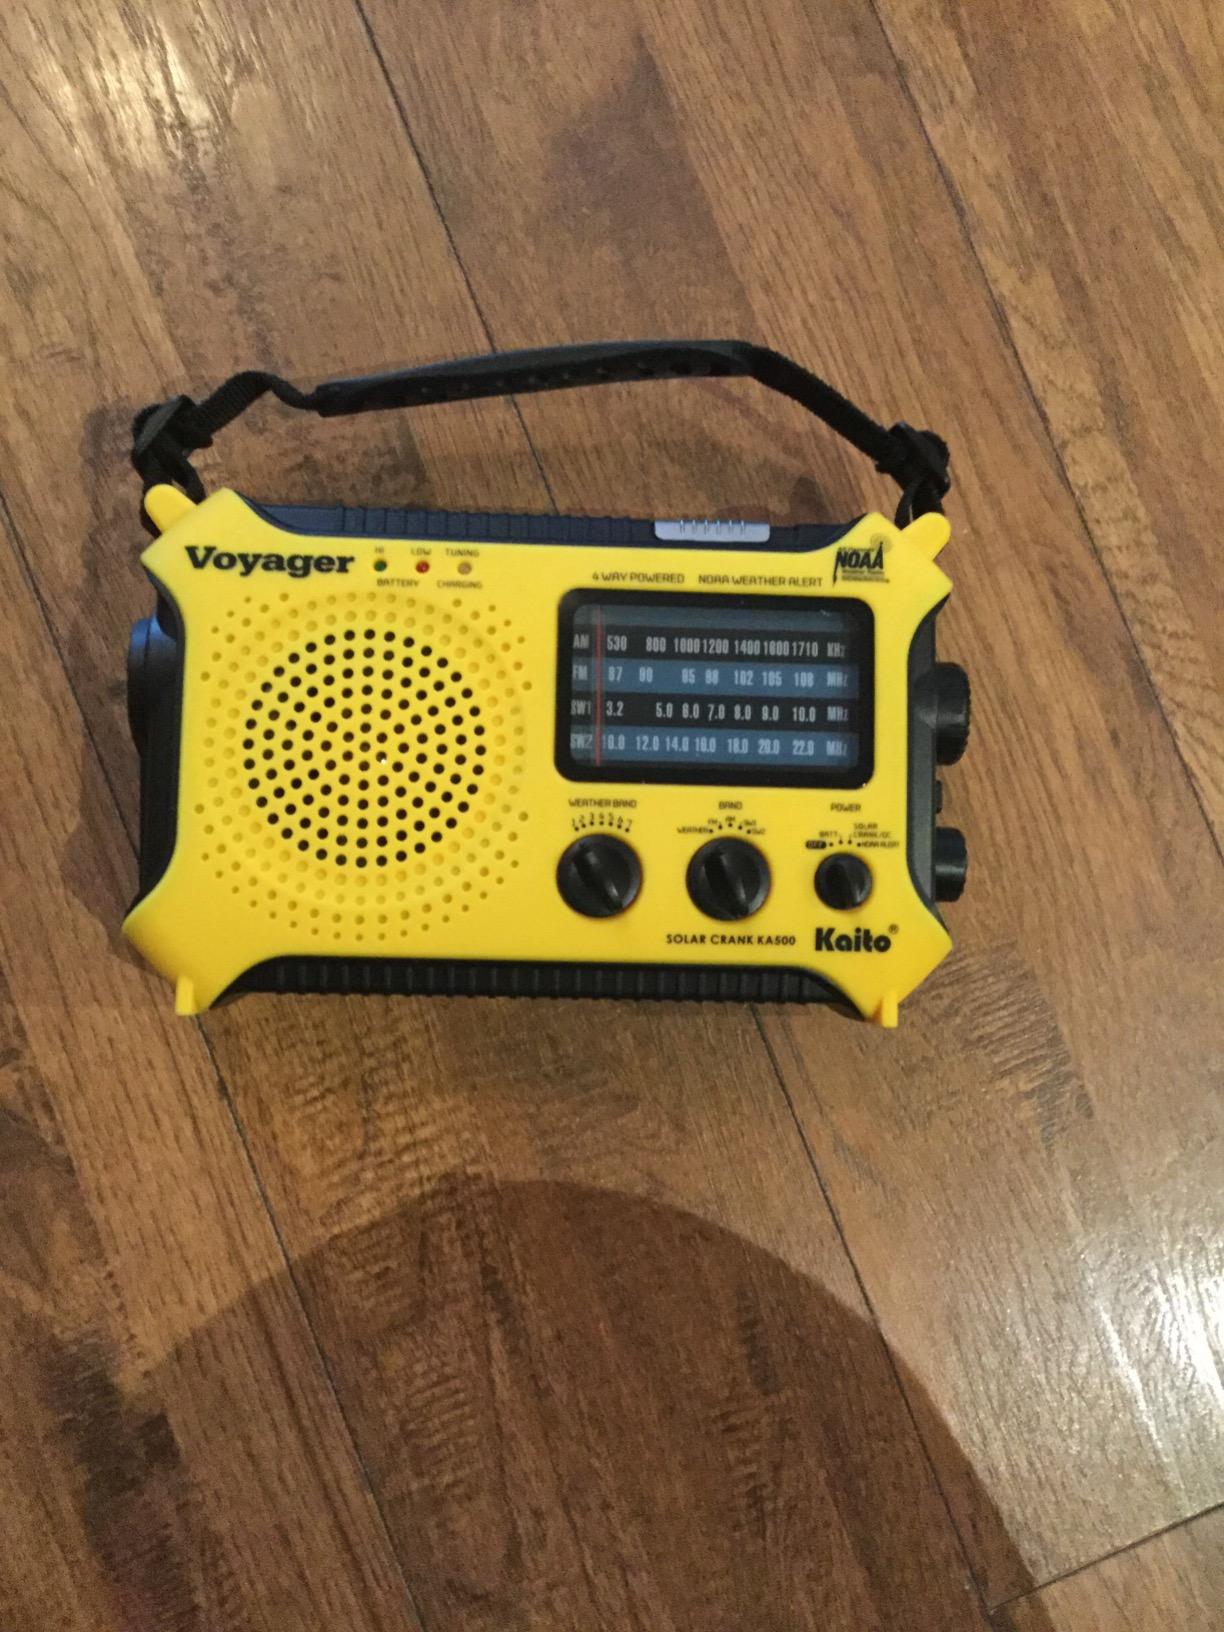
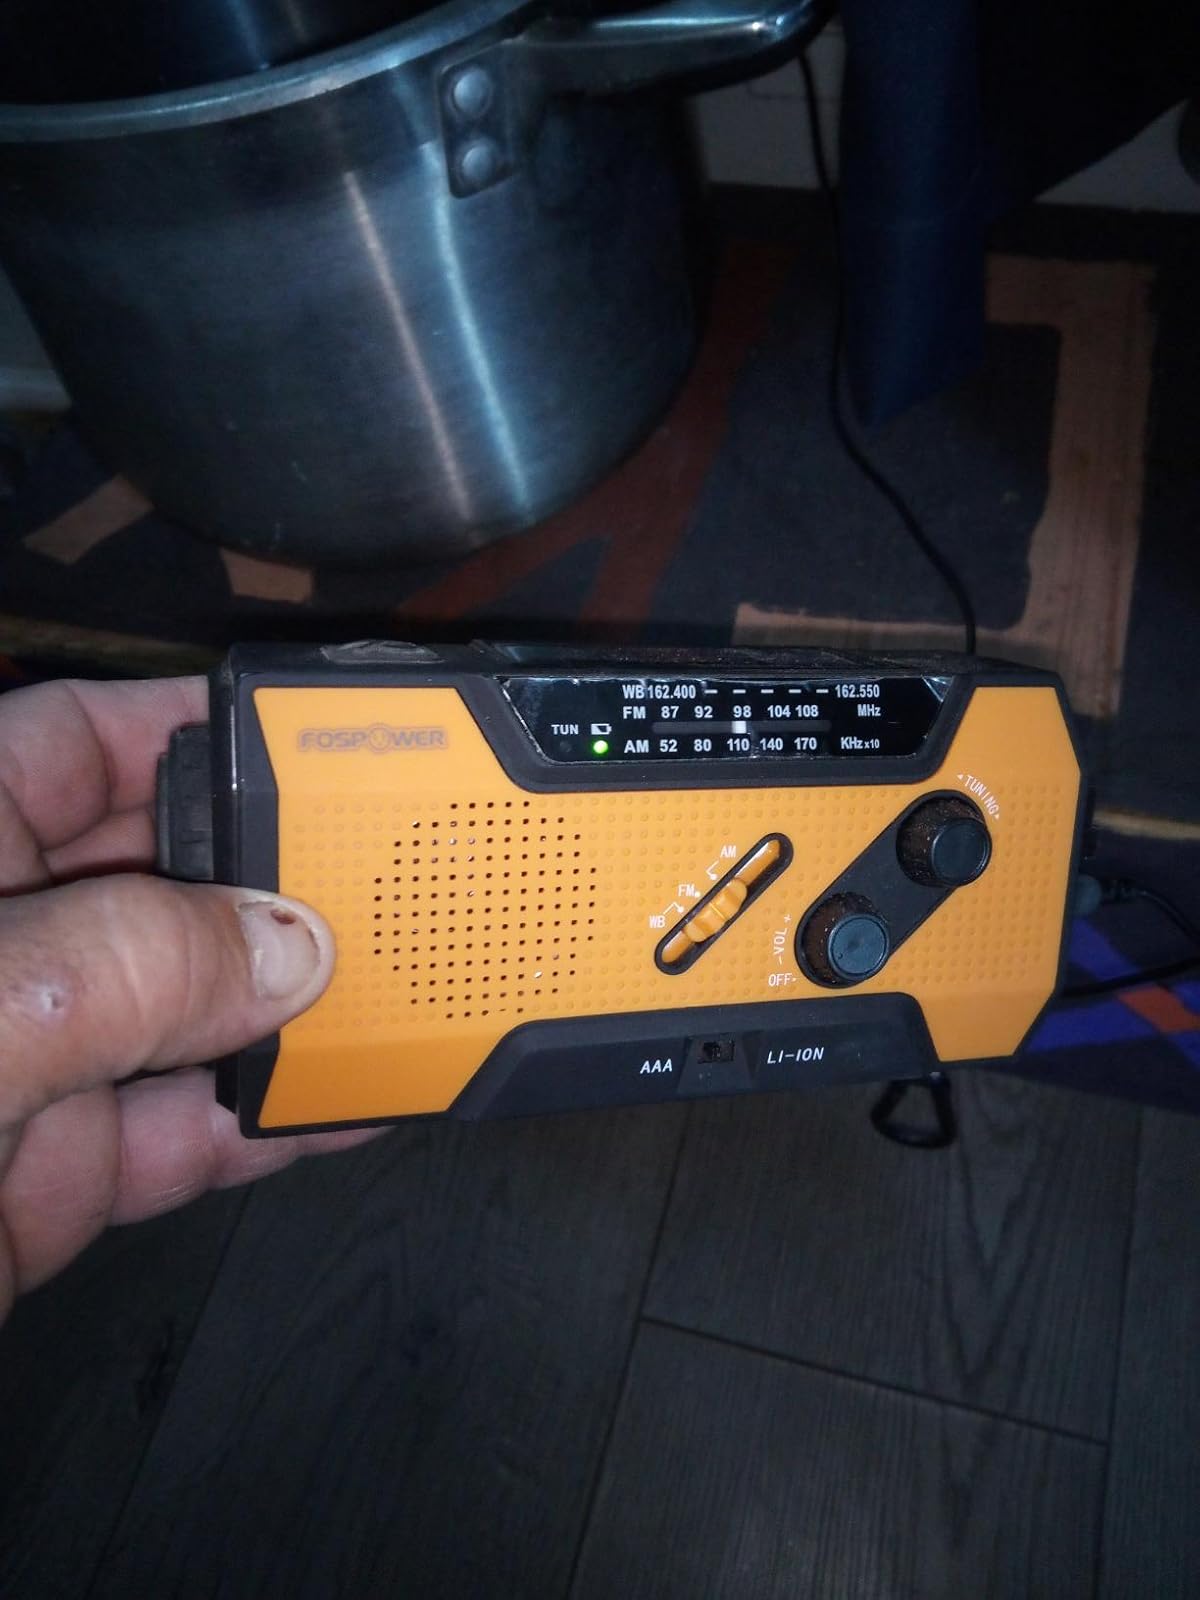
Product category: radio
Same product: no